Onam

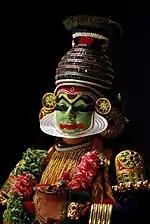
Kathakali performances are a part of Onam tradition.

Kathakali dance is also commonly performed during this time, with dancers enacting characters from the various Ancient Indian legends. A famous venue for this is at Valluvanad which is associated with the growth of Kathakali, and Cheruthuruthy, where Kerala Kalamandalam is located.